George Weston

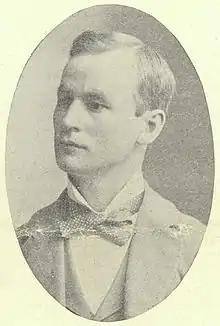
Portrait of Weston in 1899

George Weston was born to Ann and William Weston at Oswego, New York, in 1864. By the time George turned four, the family, British immigrants who first settled in Canada, had returned to Toronto after some time in the United States. On completing public school, George was sent out into the workforce.